The Many Faces of Jesus

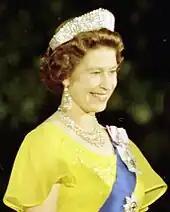
Queen Elizabeth II called Thorsen's plans "obnoxious", a rare statement on a public matter.

In 1976, Thorsen initiated plans to produce the film in the United Kingdom. Conservative activist Mary Whitehouse and the National Viewers' and Listeners' Association (NVALA) strongly objected both to the notion of the film and to Thorsen's presence in the country. Michael Ramsey (the Anglican Archbishop of Canterbury) and Basil Hume (the Catholic Archbishop of Westminster) opposed the film, and Hume called for Equity actors to refuse to participate in the production, a request the union refused. Prime Minister James Callaghan said that Thorsen would be "a most unwelcome and